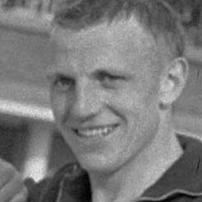
Age: 25